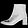
Label: Ankle boot